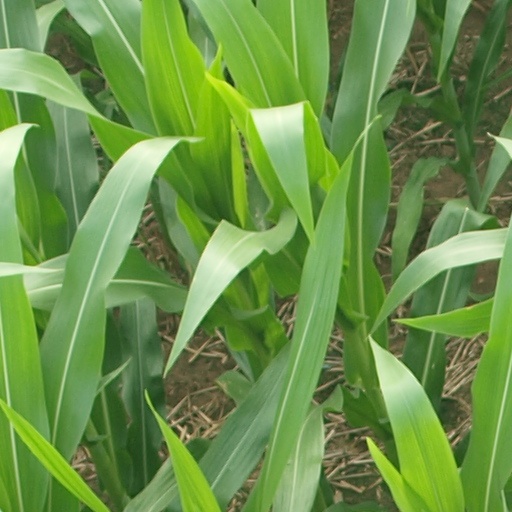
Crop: maize; corn